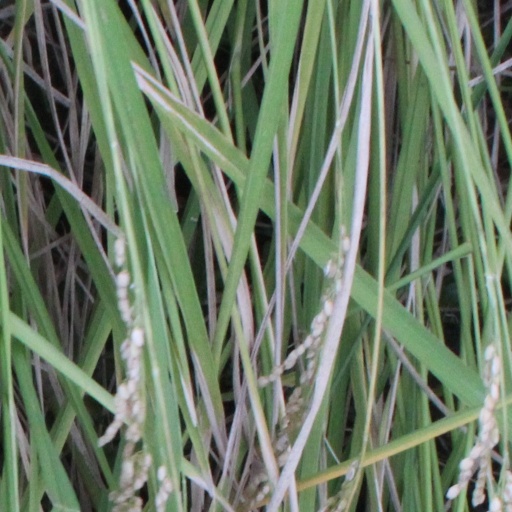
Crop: rice